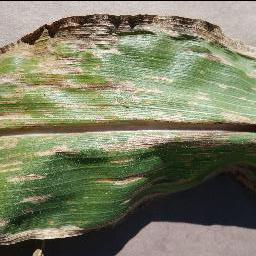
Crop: corn
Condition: (maize)_cercospora_spot_gray_spot